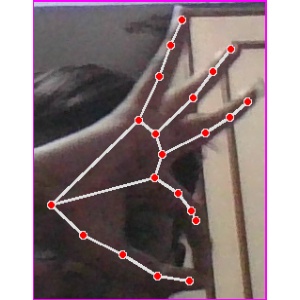
अक्षर: ण